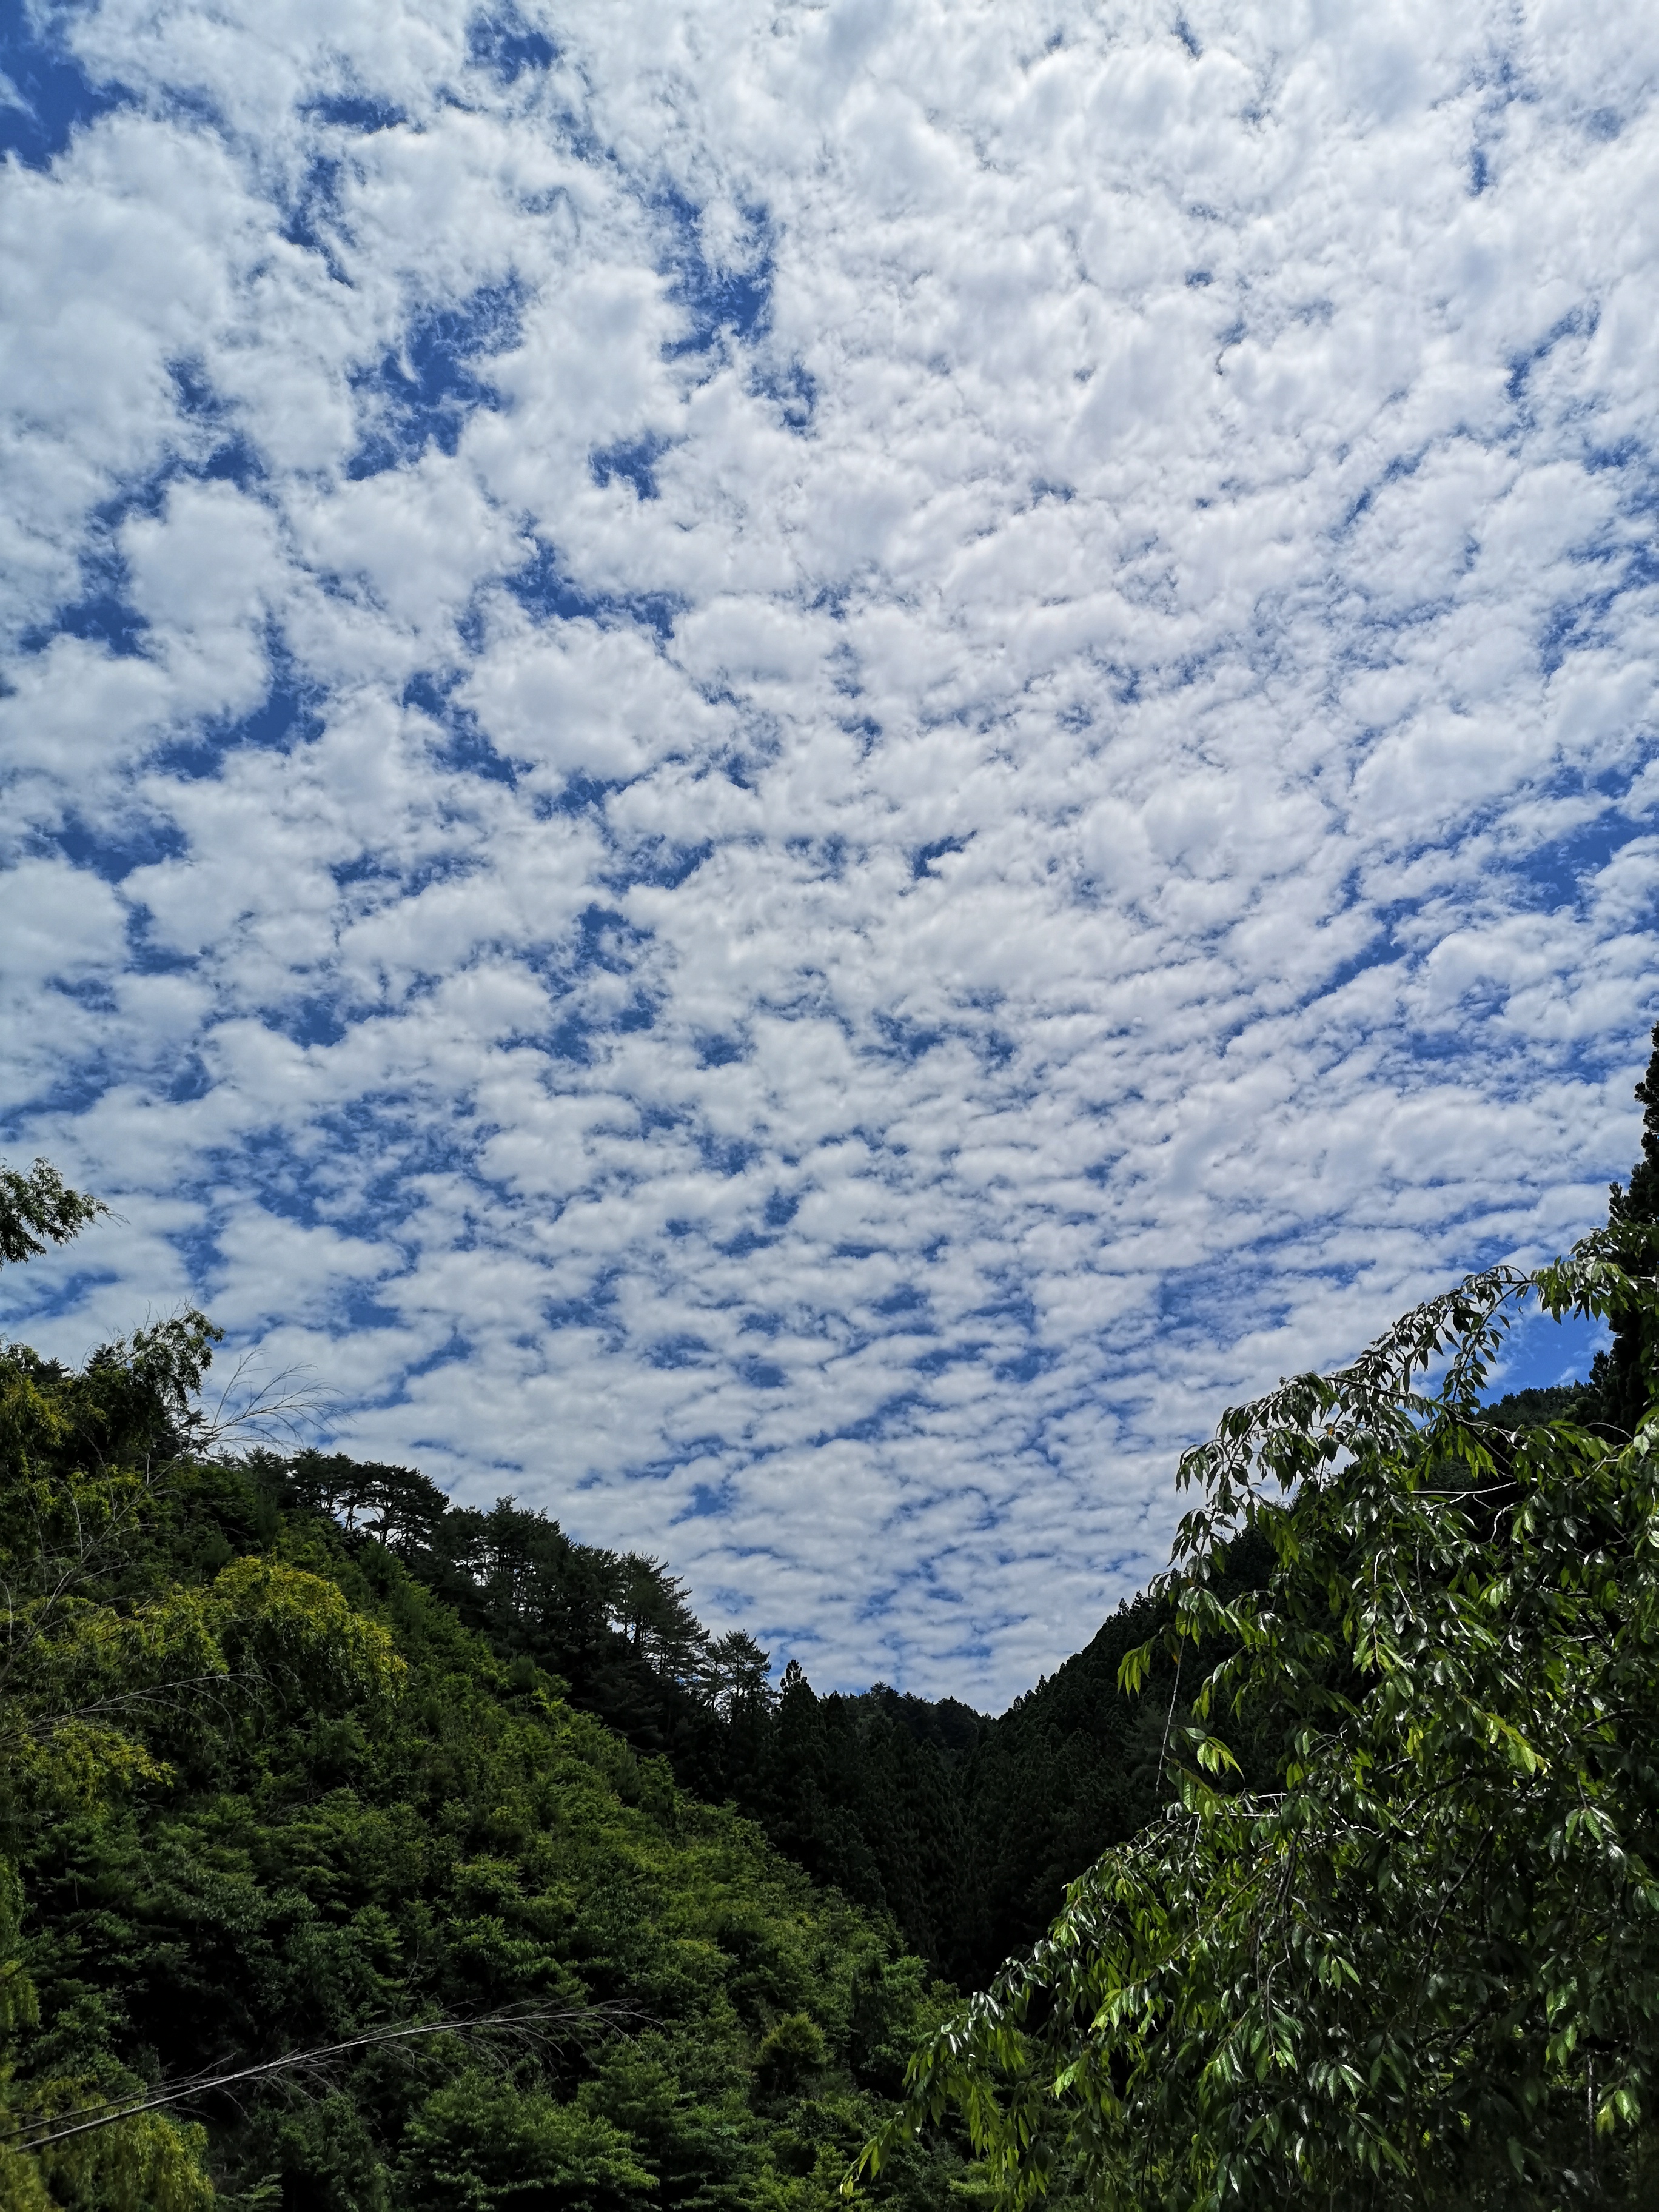
sky, cloud, water resources, daytime, plant community, natural landscape, natural environment, vegetation, highland, biome, cumulus, tree, grass, landscape, mountainous landforms, grassland, rural area, formation, slope, forest, horizon, electric blue, mountain, hill, temperate broadleaf and mixed forest, geology, meteorological phenomenon, hill station, rock, mountain range, jungle, tropics, ocean, tropical and subtropical coniferous forests, wildlife, chaparral, sound, valdivian temperate rain forest, rainforest, shrub, old growth forest, sea, reflection